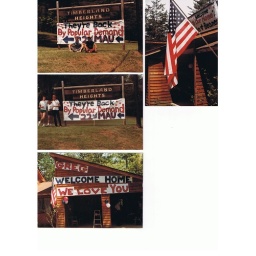
The welcome sign by the road